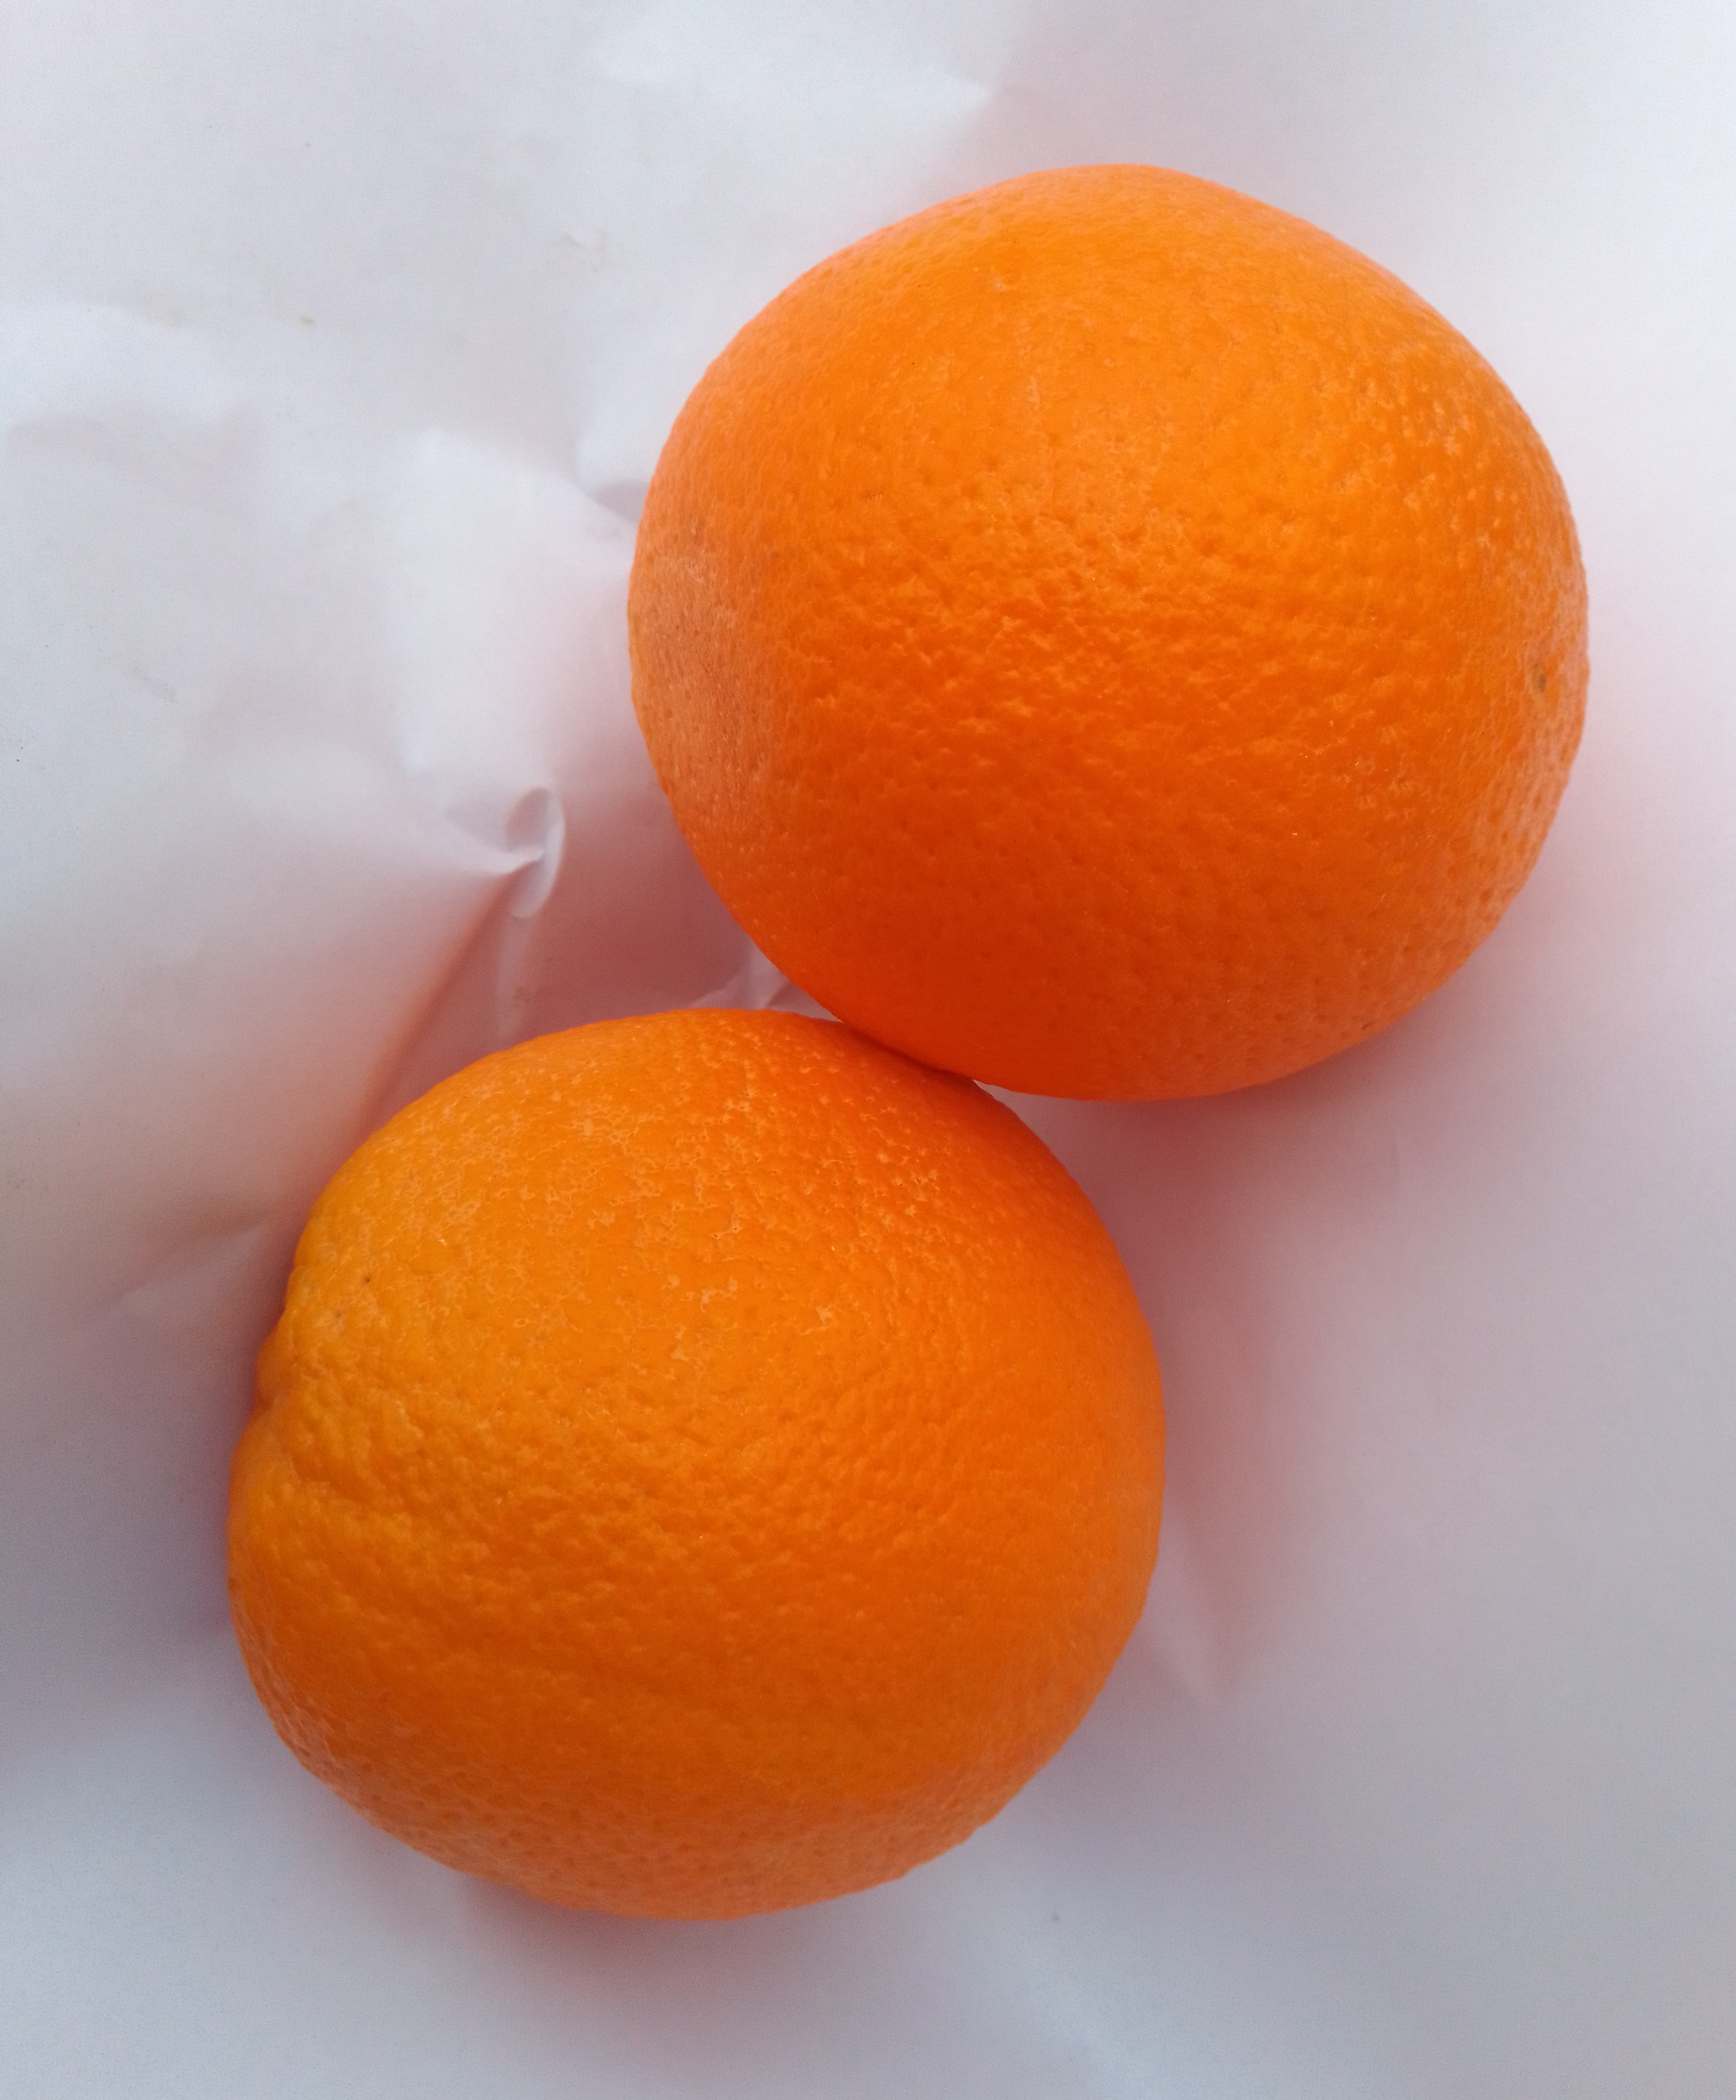
Fruit: orange
Condition: fresh